Krylos

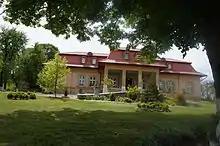
Museum of medieval Halych

The majority of the archeological, architectural, and historical remnants of the former capital can be found here, which together with the Halych Historical Center and a number of other local historic locations make up the national reserve "Ancient Halych".